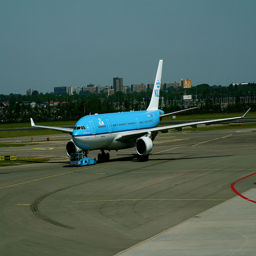
A light blue colored plane sitting on the tarmac at the airport.
a jumbo jet sits parked as a lift sits under it
Plane with truck underneath landing gear on tarmac
A blue airplane is stationary on a runway.
A blue jumbo jet taxiing down a runway.